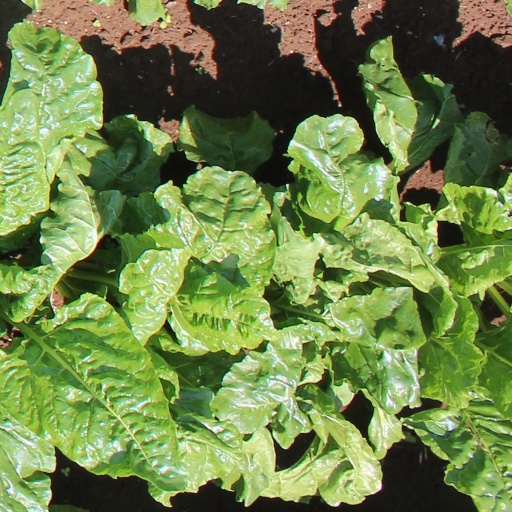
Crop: sugar beet